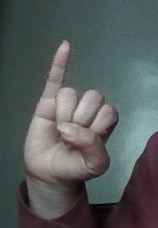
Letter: meem